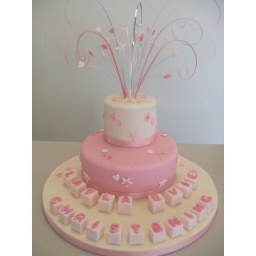
2 tier christening cake in pink and white